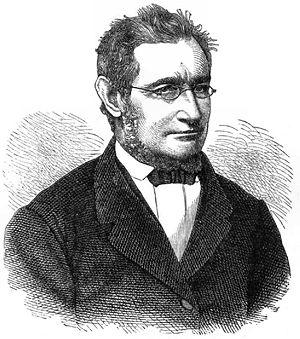
Heilbronn est une ville du sud de l'Allemagne, au bord de la rivière Neckar, dans le Land de Bade-Wurtemberg. Heilbronn a une population de 120 000 habitants. C'est le chef-lieu du Landkreis Heilbronn et de la région de Heilbronn-Franconie.
Le joule par kilogramme kelvin, est l'unité SI de capacité thermique massique et de l'entropie massique. Elle caractérise un corps homogène de masse un kilogramme dans lequel l'apport d'une quantité de chaleur d'un joule produit une élévation de température d'un kelvin.
Julius Robert von Mayer est né le 25 novembre 1814 à Heilbronn en Allemagne, mort le 20 mars 1878 est un médecin et physicien allemand.
L'histoire de la thermodynamique classique tente de retracer l'origine et l'évolution des idées, des méthodes, des hommes et des connaissances de la thermodynamique, discipline étudiant le comportement thermique des corps et les changements d’état de la matière.